Mayoralty of Joe Kernan

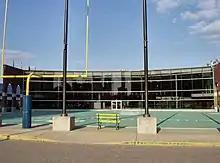
Kernan played a key role in attracting the College Football Hall of Fame to South Bend

At the time he was mayor, Kernan was praised for his ability to attract economic development to the community. Among the major developments he was able to garner South Bend was the securing of the city as the location for the College Football Hall of Fame. Kernan had been instrumental in getting South Bend selected over 89 other cities as the site for the College Football Hall of Fame. Kernan originally pledged that city funds would not go towards the project, and that it would be funded by corporate donations. However, after the city was only able to raise under $2 million in corporate donations, the city issued municipal bonds to pay for the construction.